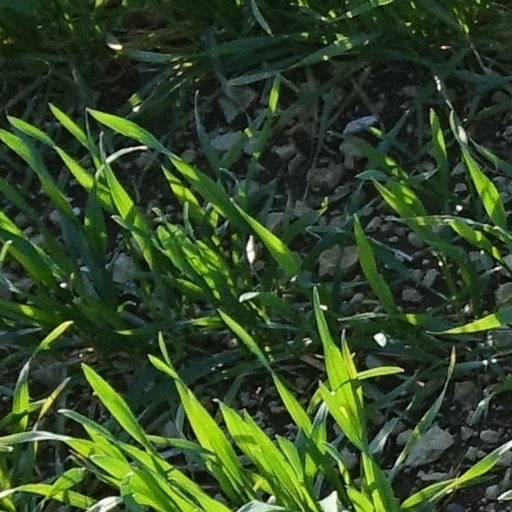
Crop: wheat